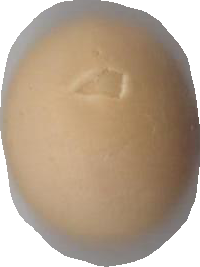
Variety: Grobogan